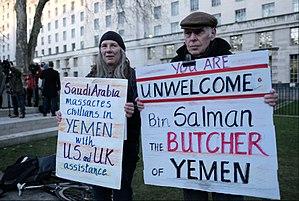
Mohammed ben Salmane ben Abdelaziz Al Saoud, plus souvent appelé Mohammed ben Salmane ou désigné par ses initiales MBS, né le 31 août 1985 à Riyad, est le prince héritier et le vice-Premier ministre d'Arabie saoudite depuis le 21 juin 2017.